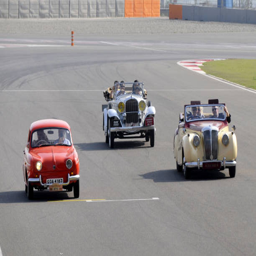
vintage cars hit tourist attraction during the 7th edition